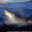
Label: shark